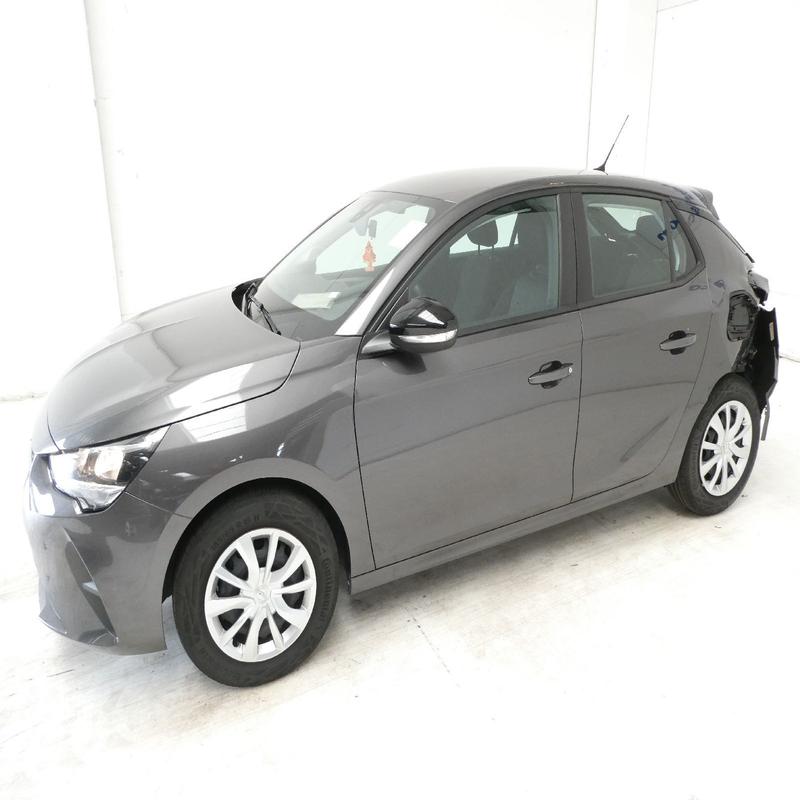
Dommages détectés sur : aile arrière gauche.
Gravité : majeur